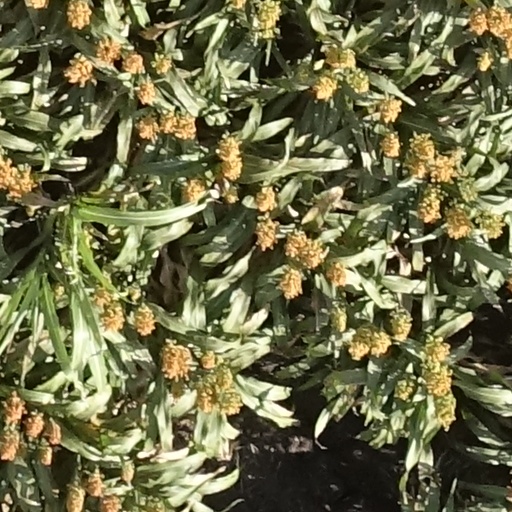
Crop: sorghum